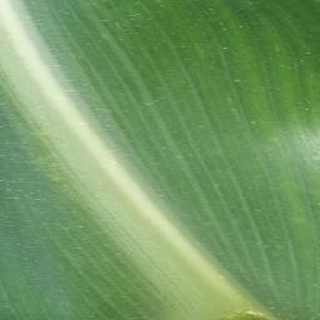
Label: healthy_corn